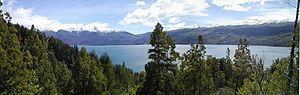
La province de Chubut est une province de l’Argentine, située en Patagonie, entre les 42ᵉ et 46ᵉ parallèles sud.
Créé en 1937, le parc national Los Alerces est situé dans le nord-ouest de la province de Chubut, en Patagonie argentine.
Le lac Futalaufquen est un lac situé dans la province argentine de Chubut, en Patagonie. L'origine de son nom provient de la langue mapudungun : futa et laufquen.